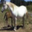
Label: horse